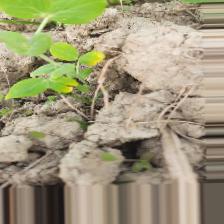
Label: Ascochyta blight